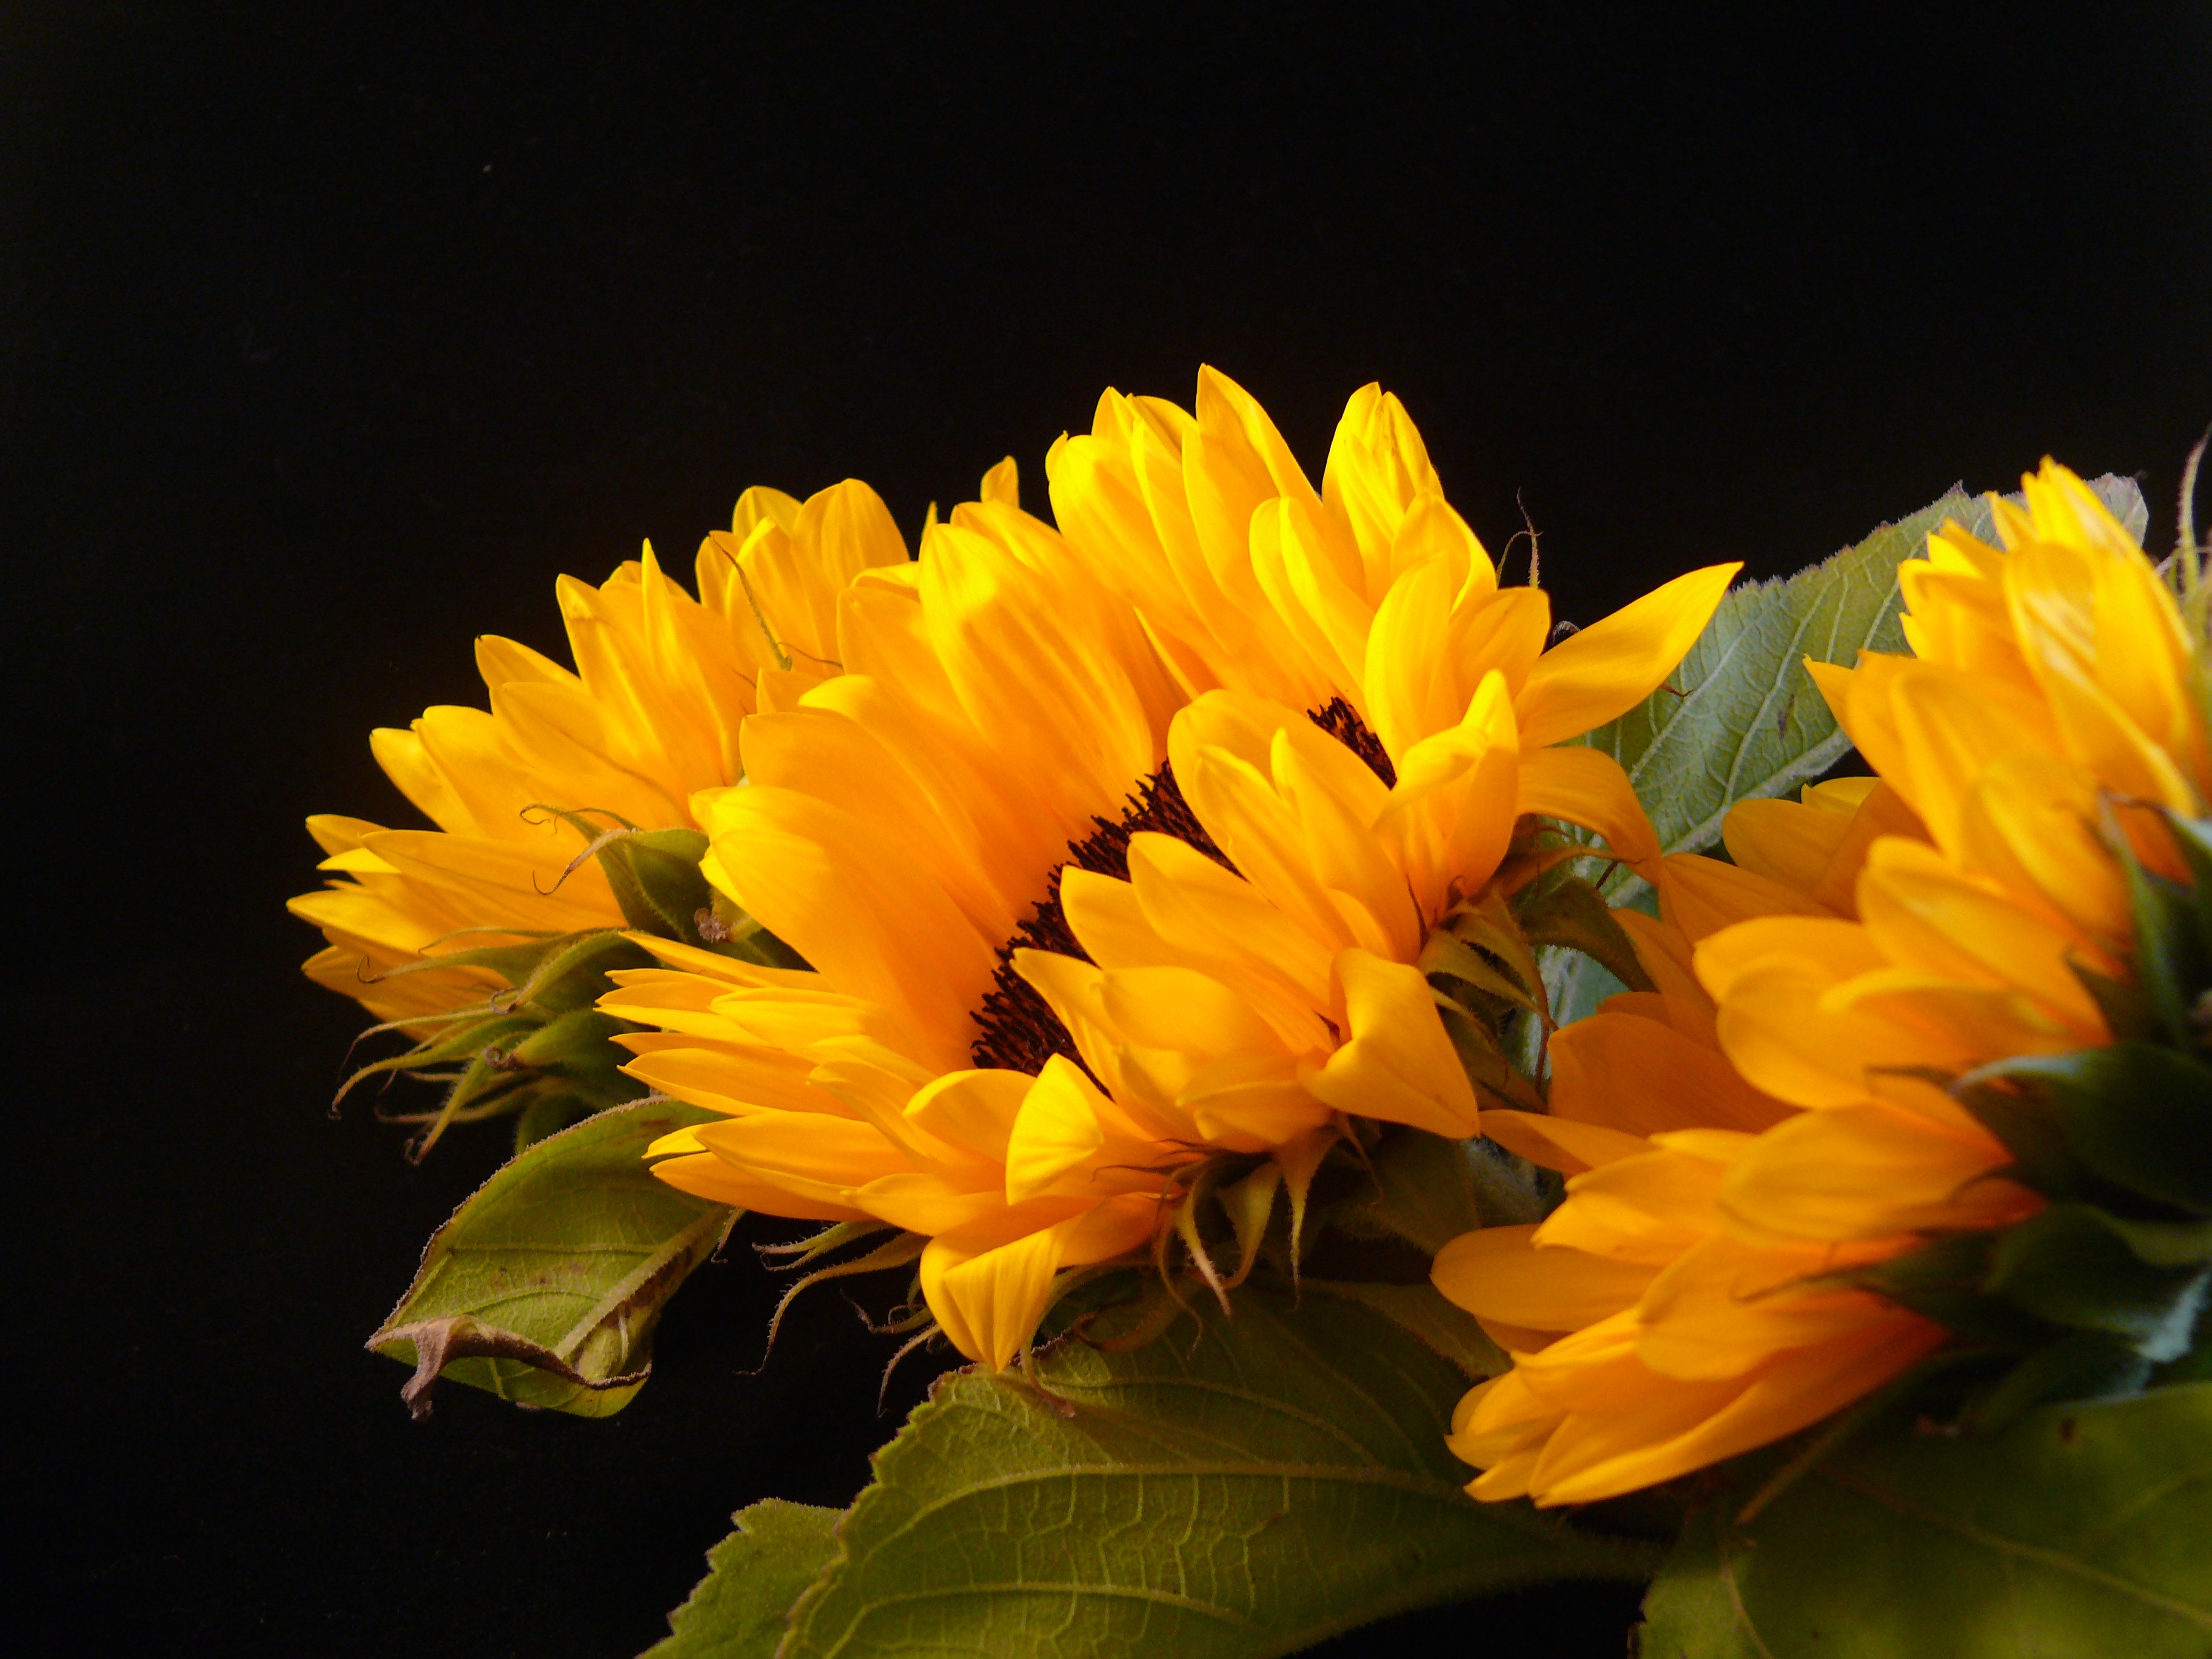
plant, leaf, flower, petal, summer, herb, black, yellow, flora, season, sunflower, wildflower, sunflowers, macro photography, flowering plant, daisy family, calendula, annual plant, plant stem, land plant